Euphemia de Walliers

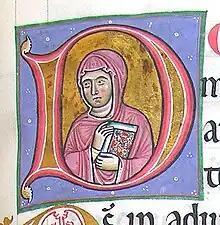
Virgin Mary Illumination from the Abbess's Saint Bertin Psalter

Her predecessor, Maud/Matilda de Bailleul, had reestablished the abbey after it was burned during the Anarchy in 1141. de Walliers devoted her time to reconstructing buildings.